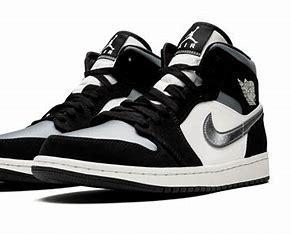
Brand: Jordan
Model: 1 Mid